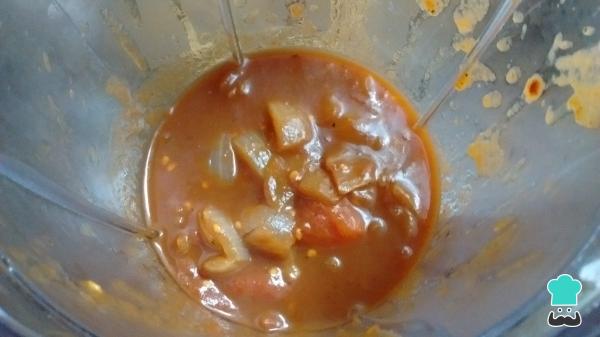
Cuando tu barbacoa esté cocida, aguarda a que se enfríe un poco, agrega la pizca de bicarbonato y procésala en una licuadora o con ayuda de una procesadora de alimentos.